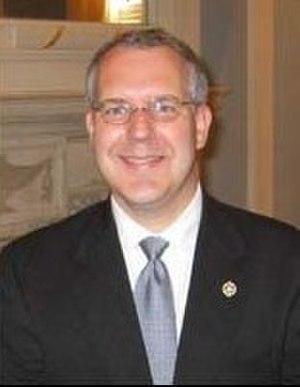
Brad Henry, né le 10 juin 1963 à Shawnee, est un homme politique américain, gouverneur démocrate de l'État de l'Oklahoma de janvier 2003 à janvier 2011.